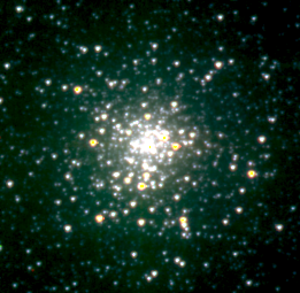
M62 est découvert en 1771 par Charles Messier. C'est un amas globulaire très compact, elliptique et proche du centre de la galaxie, ce qui explique le léger décentrement du noyau par rapport au halo. Son diamètre est de l'ordre de 45 années-lumière.